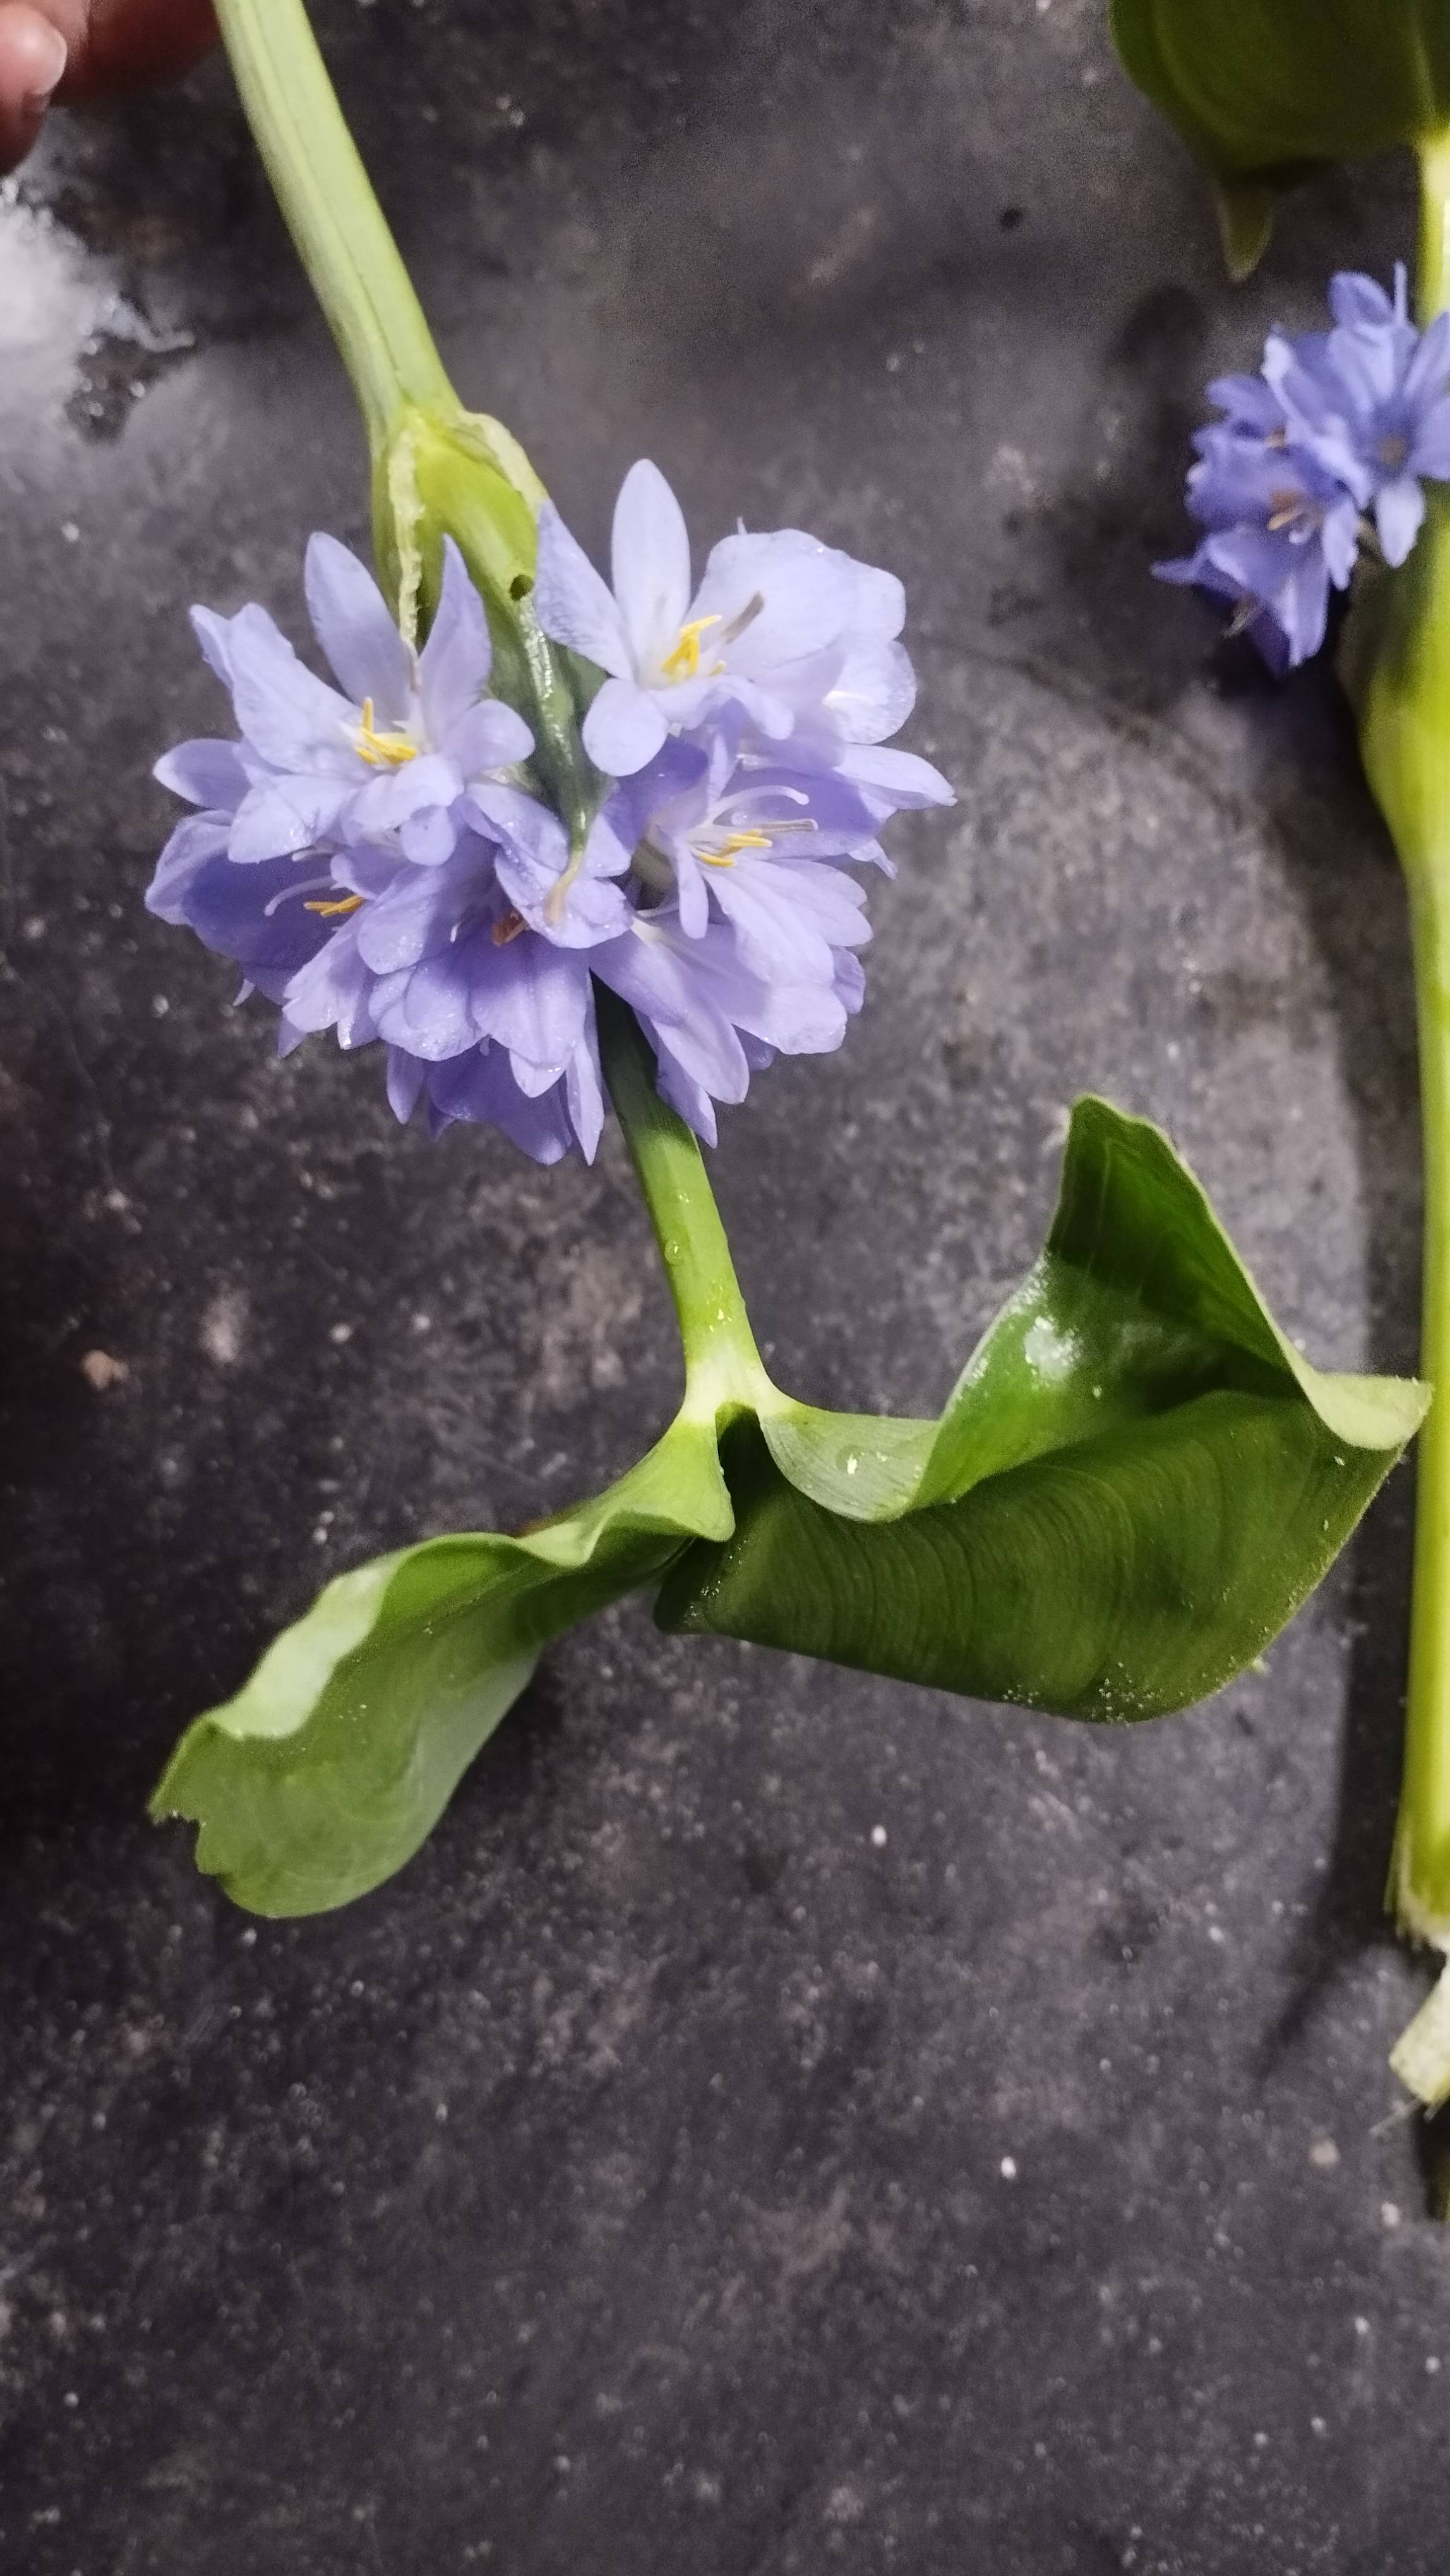
Species: Heartleaf False Pickerelweed (Monochoria korsakowii)